Melanie Kogler

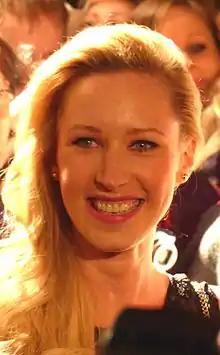

Melanie Isabella Kogler (born 18 April 1985 in Salzburg) is an Austrian television and theatre actress most known for her role as Marlene von Lahnstein (née Wolf) on the hit German television series, "Verbotene Liebe" ("Forbidden Love").